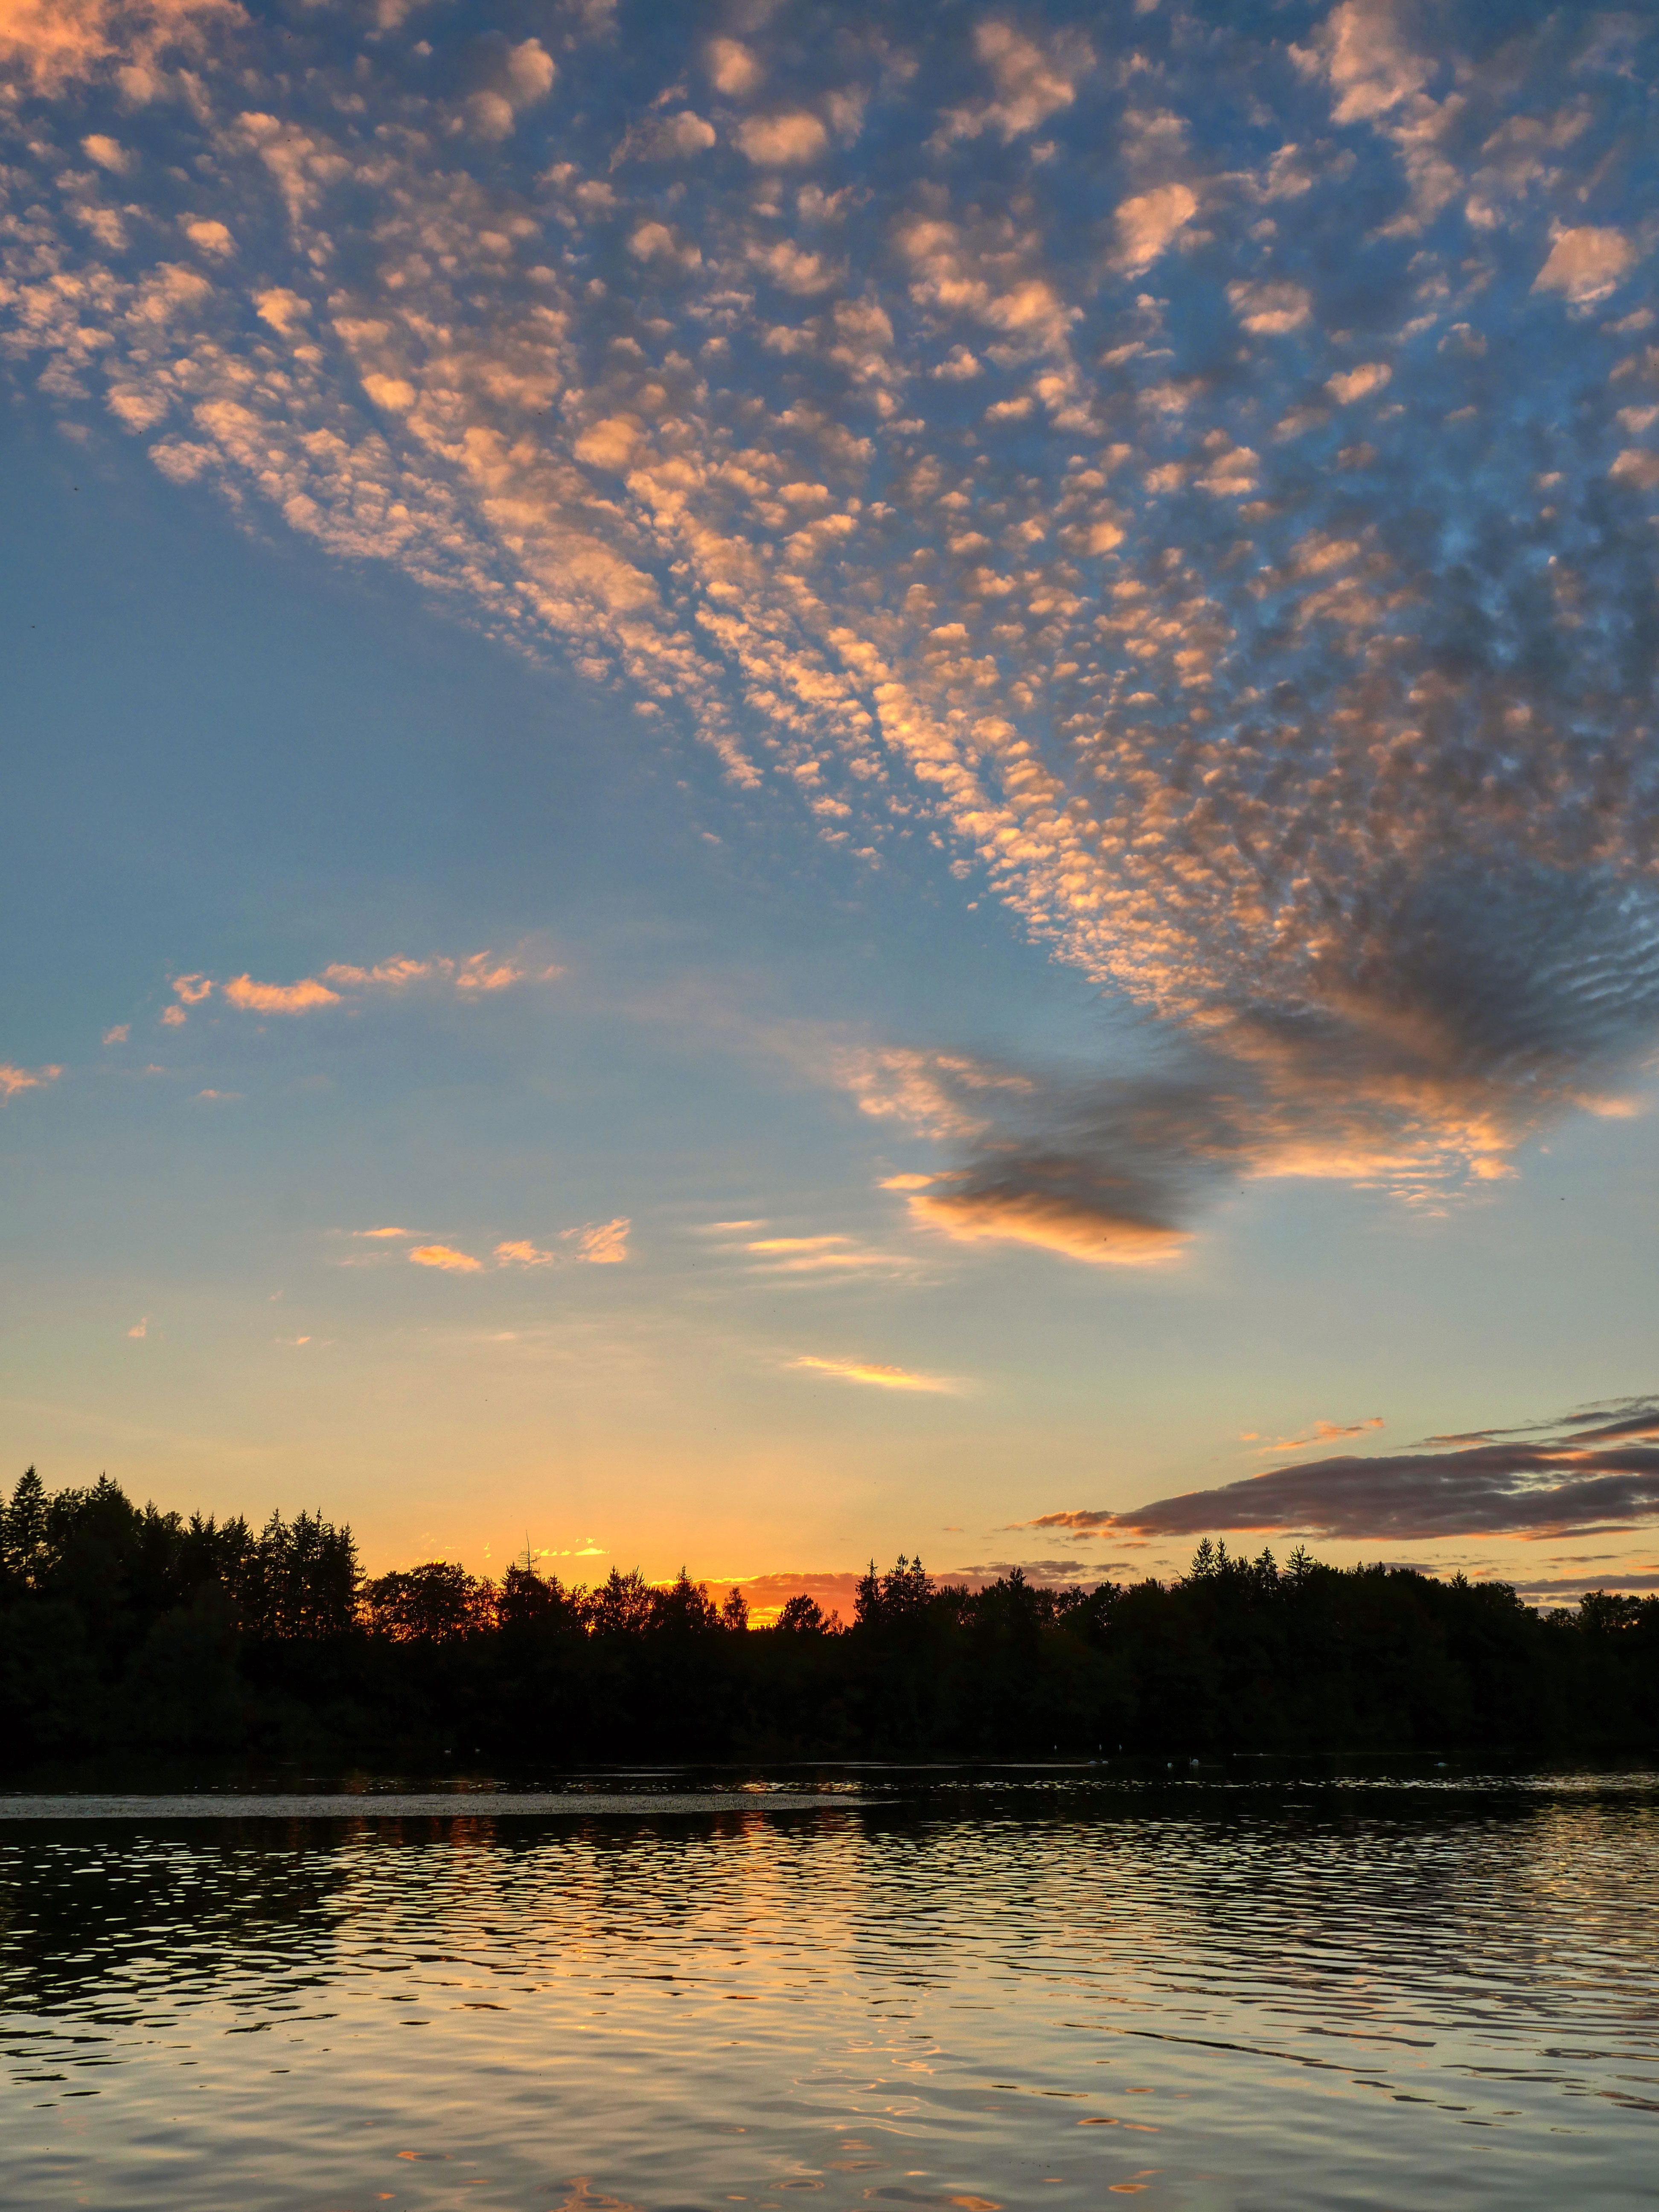
sky, water, cloud, atmosphere, ecoregion, afterglow, natural landscape, dusk, lake, sunrise, sunset, sunlight, red sky at morning, body of water, atmospheric phenomenon, cumulus, horizon, landscape, bank, sun, waterway, calm, dawn, tree, plant, reservoir, astronomical object, reflection, wilderness, meteorological phenomenon, lake district, loch, ocean, sound, evening, winter, inlet, channel, floodplain, sea, wetland, liquid, night